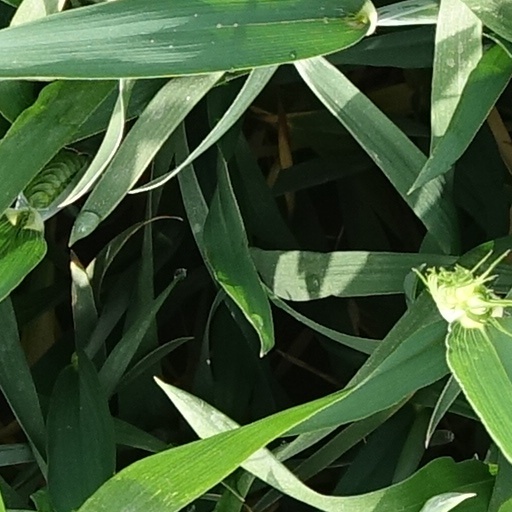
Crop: wheat